Ze (Cyrillic)

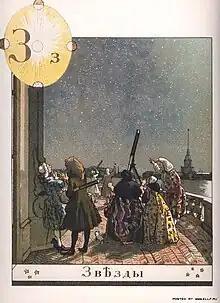
"Ze", from Alexandre Benois' 1904 alphabet book

It commonly represents the voiced alveolar fricative , like the pronunciation of in "zulu".